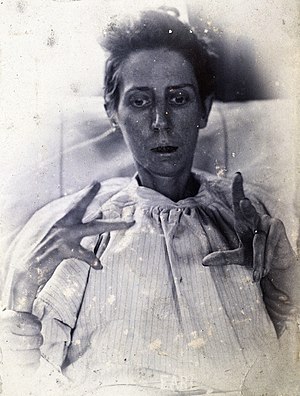
Mani (sindstilstand)
Ordet mani stammer fra græsk og betegner en helbredelig form for sindssyge. Den udgør en fase af maniodepressiv sindslidelse. Manien karakteriseres ved sjælelig og legemelig uro og irritabilitet med tankeflugt, storhedsvandvid og taletrang. Med manisk menes ofte i daglig tale: sygeligt opstemt eller optaget af noget.